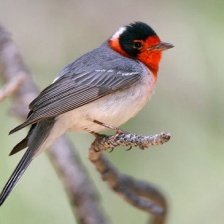
Species: RED FACED WARBLER
Scientific name: CARDELLINA RUBRIFRONS